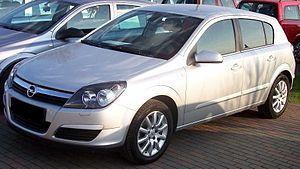
L'Holden Astra est une automobile australienne produite par Holden depuis 1984. Les deux premières génération étaient étroitement dérivées de la Nissan Pulsar, les suivantes sont des Opel Astra.
Les Vectra sont des automobiles du segment M2 produites par General Motors sous les marques :